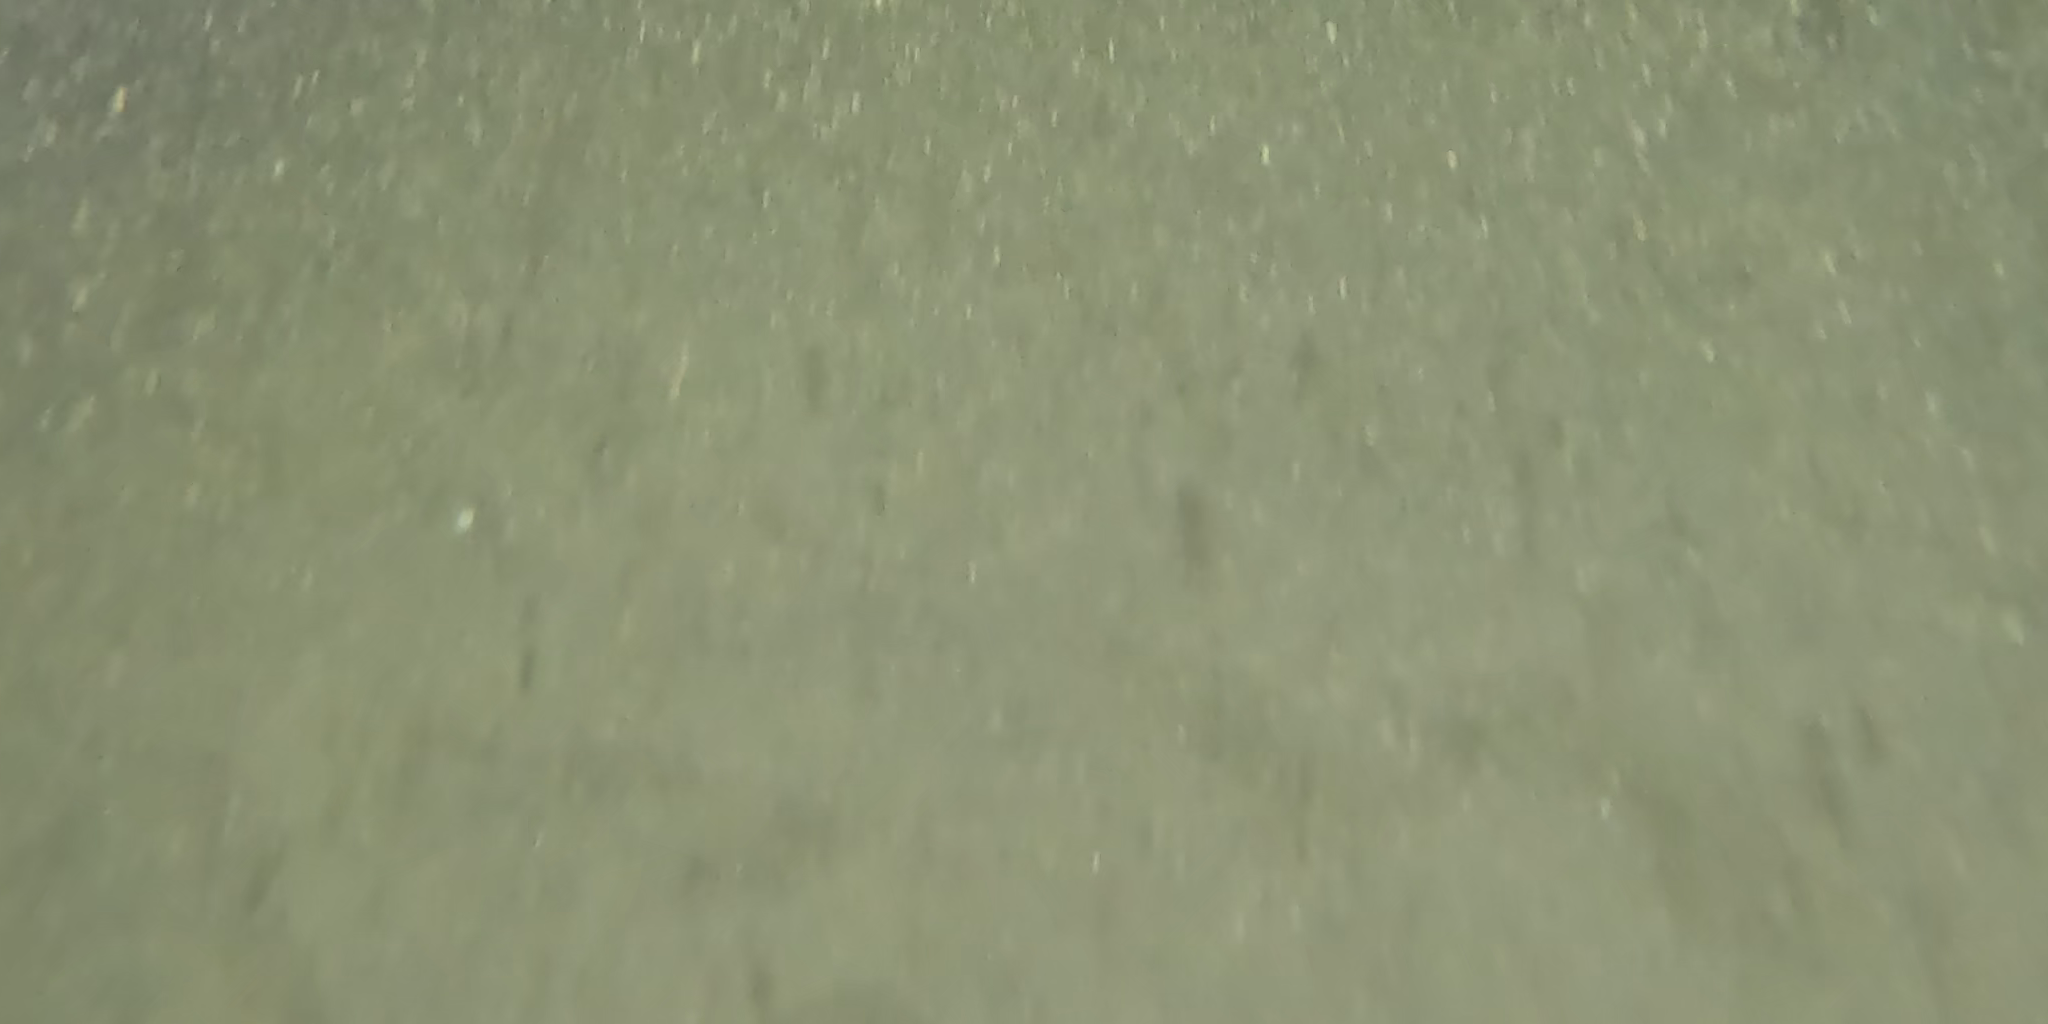
Seabed habitat: sand